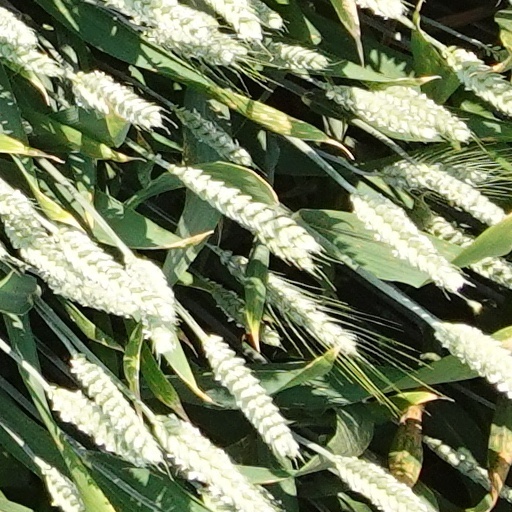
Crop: wheat